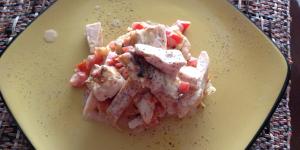
fricasse de pollo